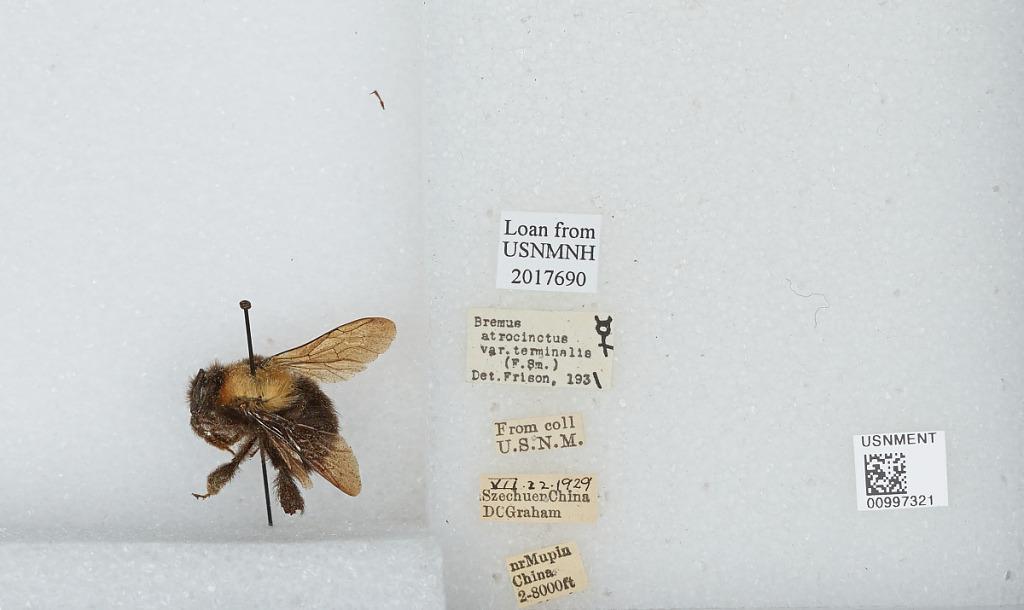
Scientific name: Bombus (Festivobombus) festivus Smith
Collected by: D. Graham
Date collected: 1929-7-22
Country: China
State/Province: Sichuan
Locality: near Muping, formerly Mupin
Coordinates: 30.3692, 102.814
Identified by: Frison